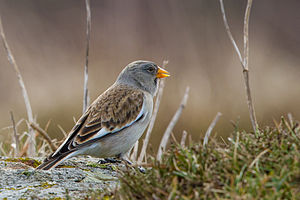
Snefinke / Udseende
Snefinke i Tarn, Frankrig i december i typisk vinterdragt med det orangefarvede næb.
Snefinken er en fugl i spurvefamilien inden for ordenen af spurvefugle. Den lever i nøgne bjergområder over 1800 meters højde, i dele af Europa og Asien.